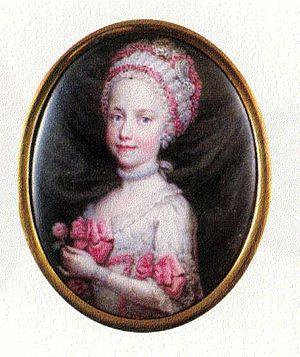
L'archiduchesse Marie-Anne d'Autriche était une archiduchesse d'Autriche par la naissance, et une abbesse du couvent Theresian à Prague.